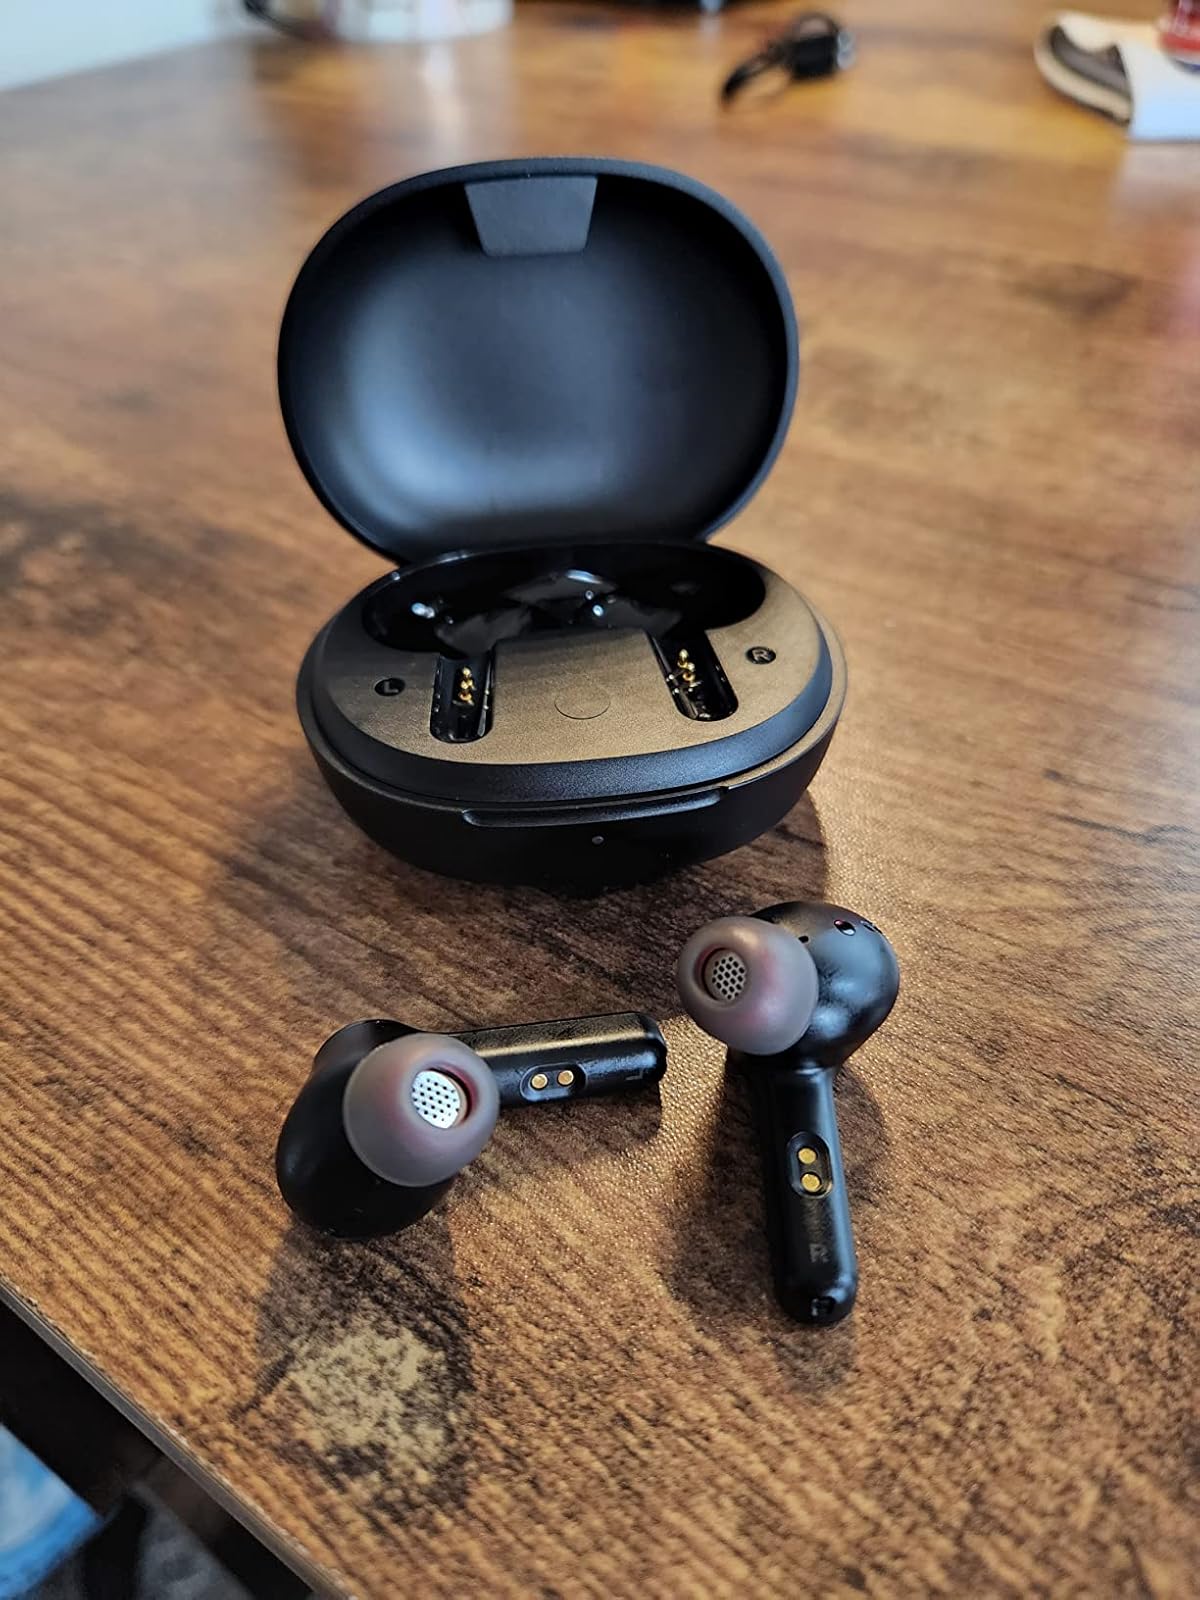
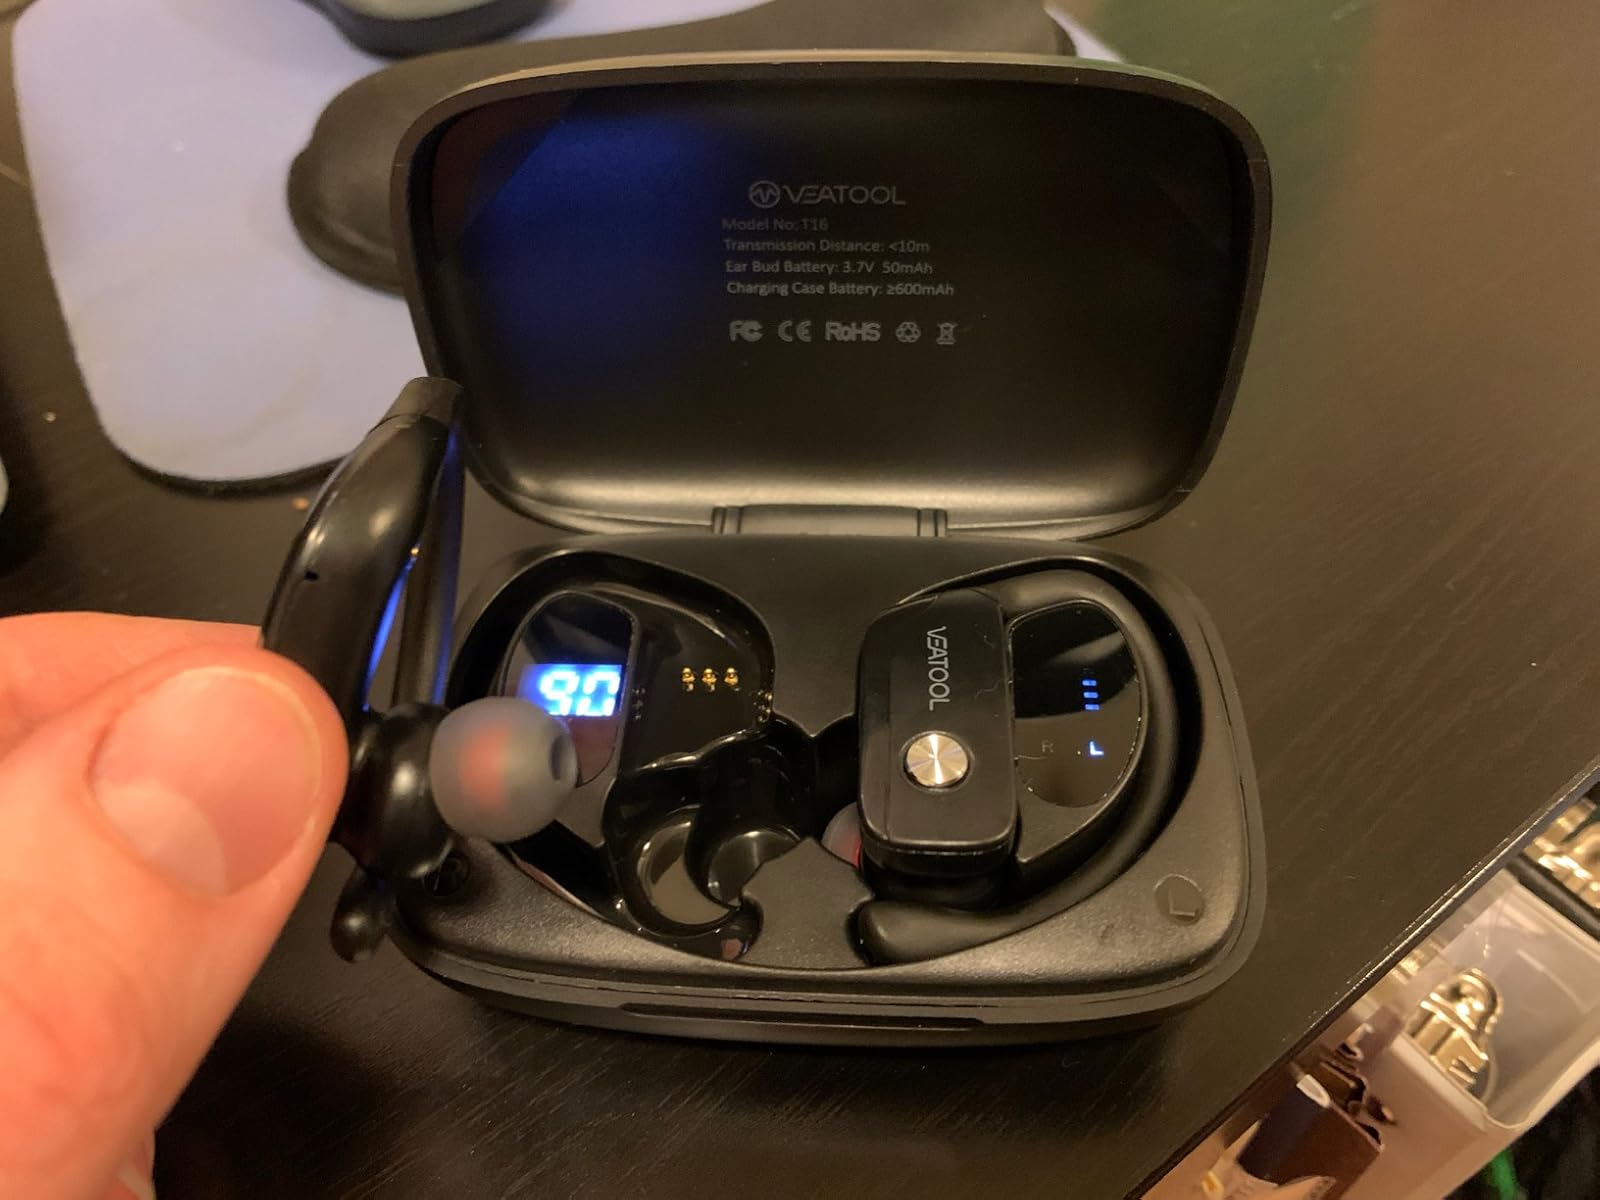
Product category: earbuds
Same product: no